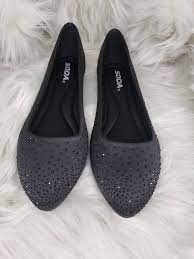
Label: Ballet Flat